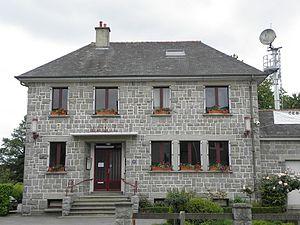
Mairie de Montreuil-sur-Ille (35).
Montreuil-sur-Ille est une commune française située dans le département d'Ille-et-Vilaine en région Bretagne, peuplée de 2 383 habitants.